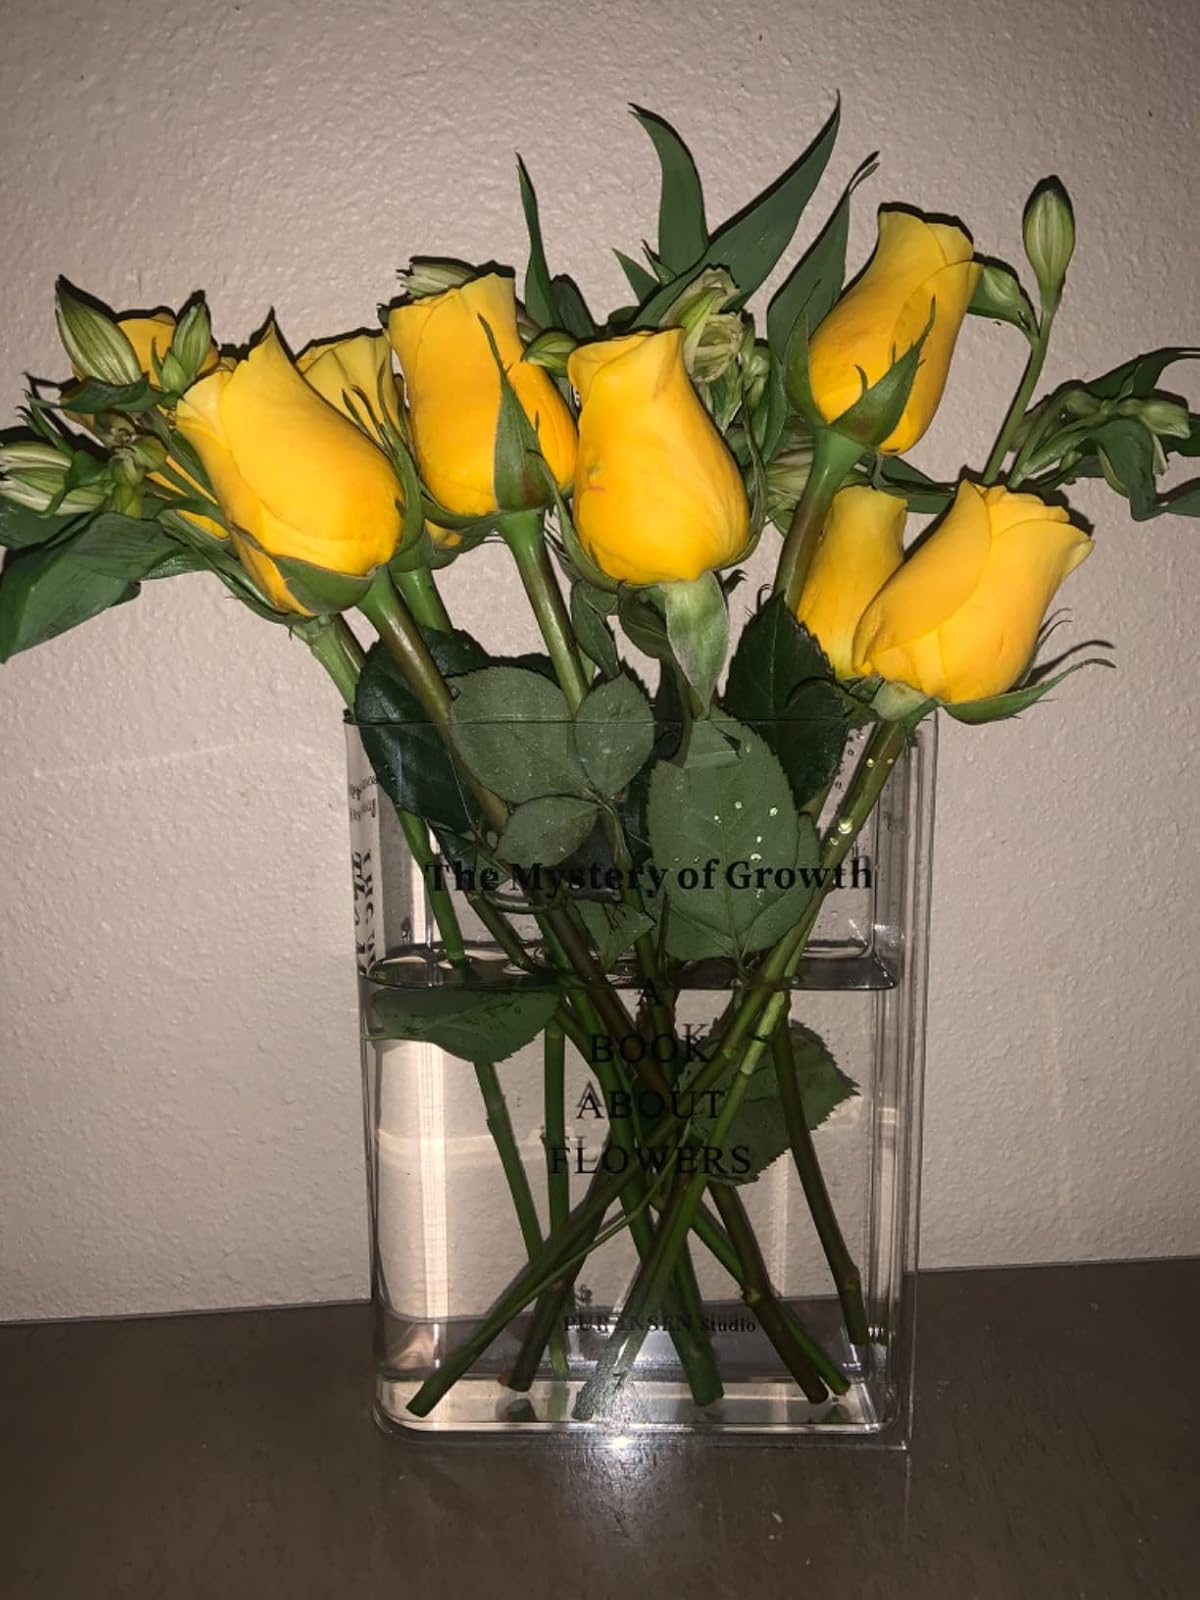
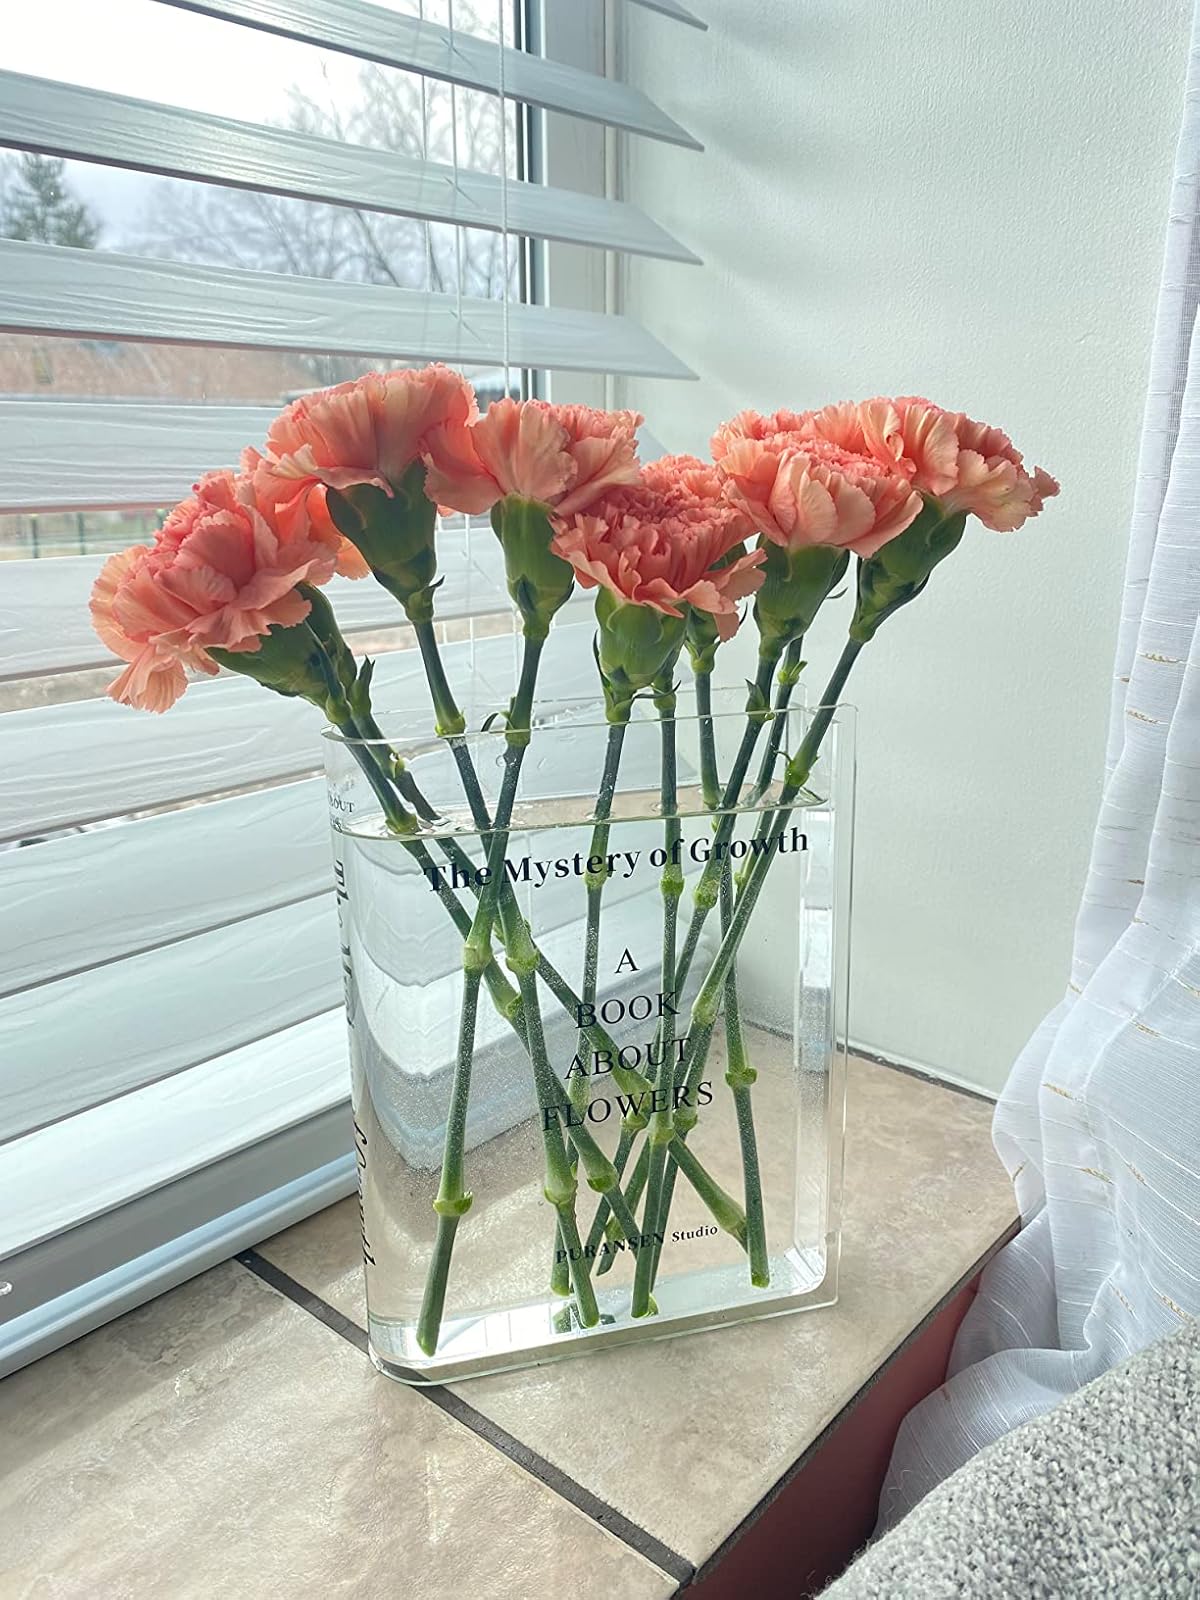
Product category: vase
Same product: yes